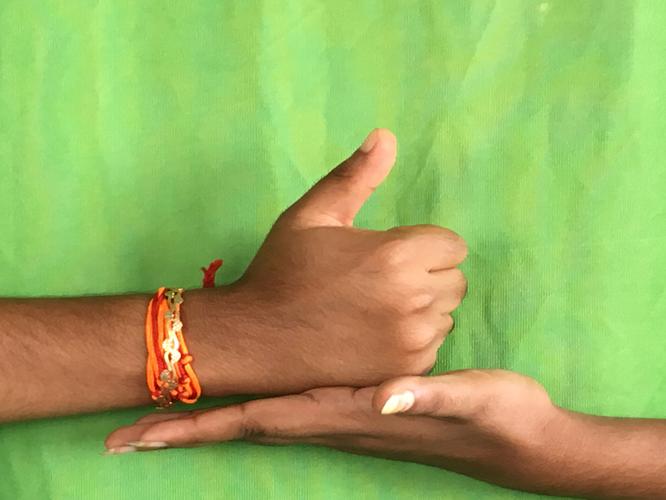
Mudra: Shivalinga
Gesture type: double_hand